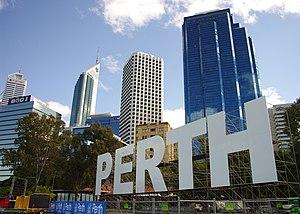
L’accord de Perth est un accord conclu entre les seize chefs de gouvernement des royaumes du Commonwealth à l’occasion du 22ᵉ CHOGM en octobre 2011 à Perth. L'accord porte sur les changements des lois de succession pour le trône.